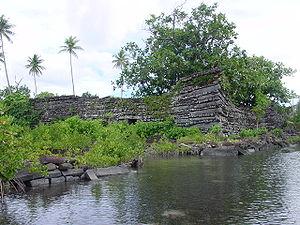
Nan Madol est un site en ruines qui se trouve dans la partie sud-est de l'île de Pohnpei. Le site est constitué d'une série d'îlots artificiels qui furent la capitale de la dynastie Saudeleur jusqu'aux alentours de 1500.